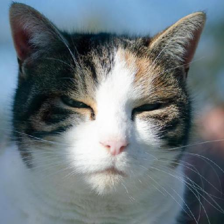
Label: animals